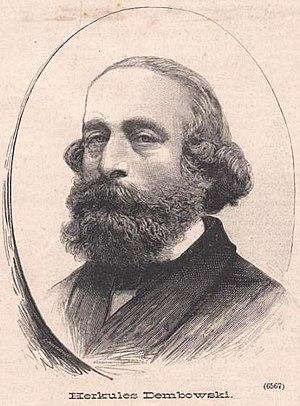
Ercole Federico Dembowski est un astronome italien.